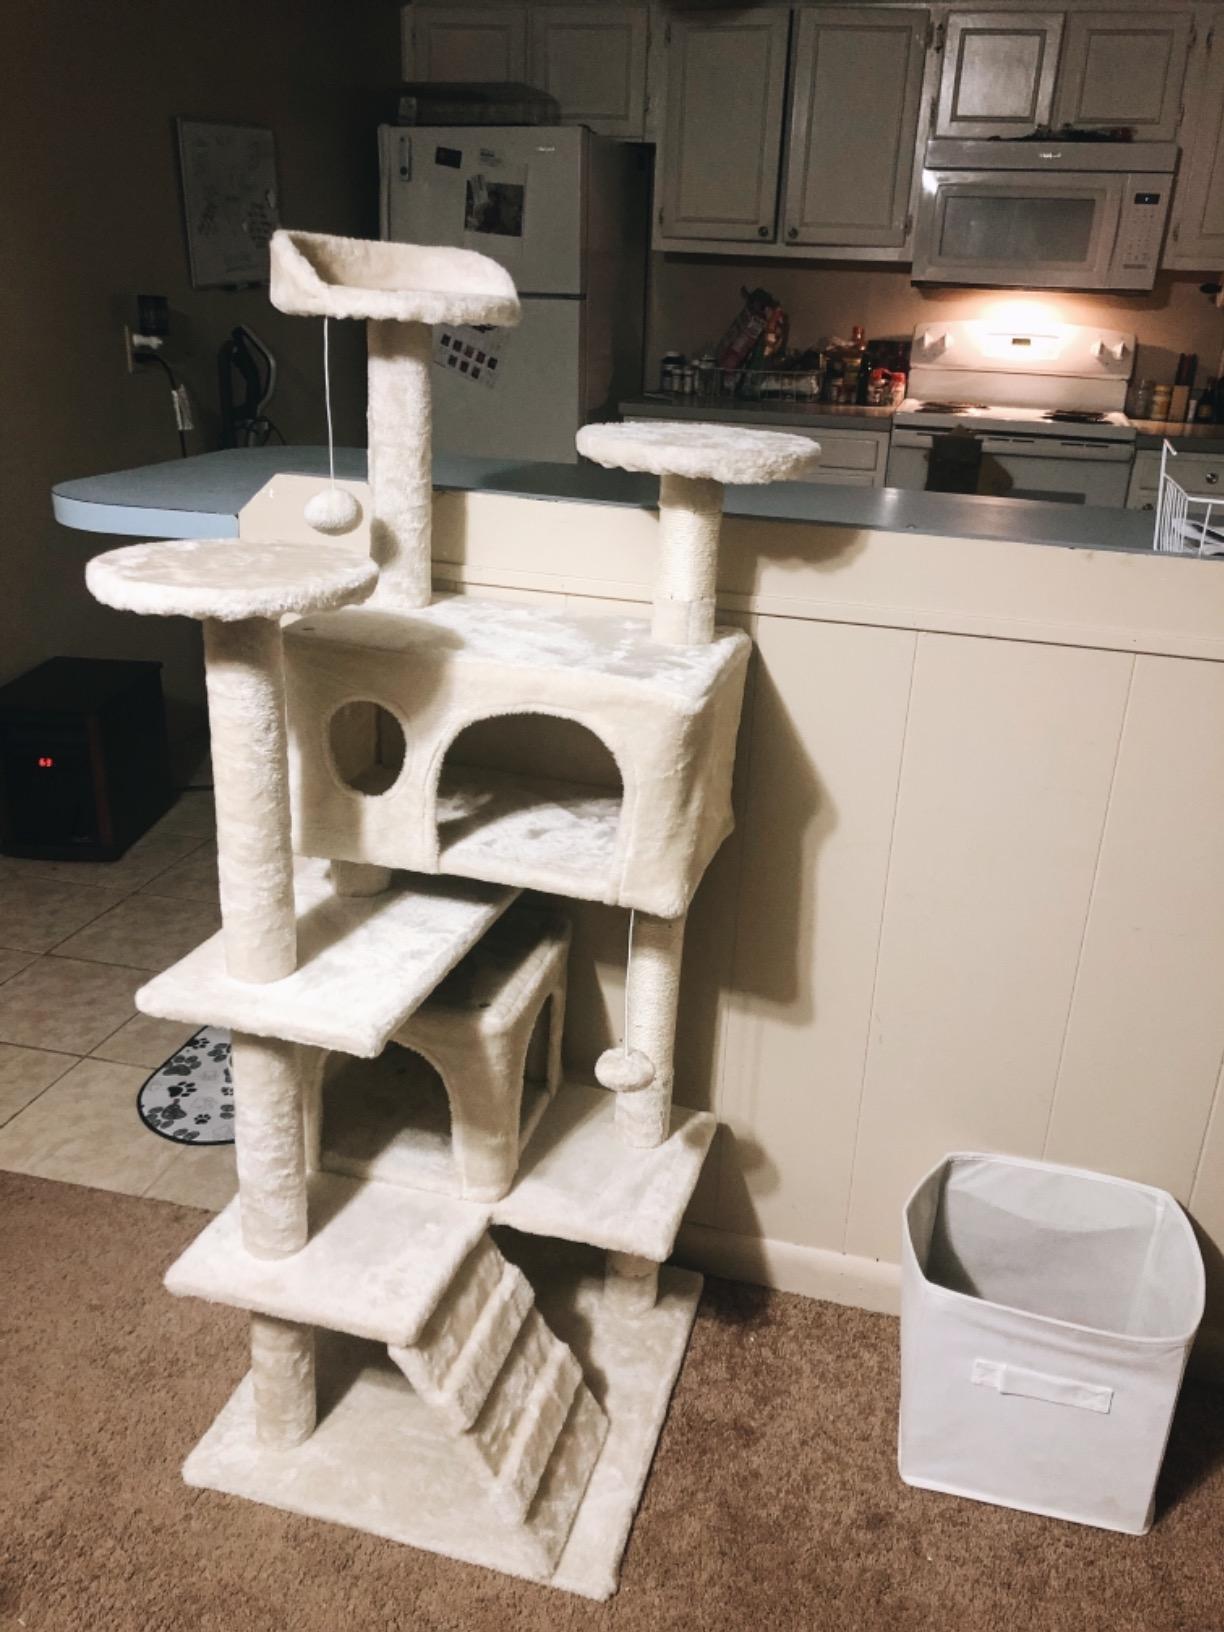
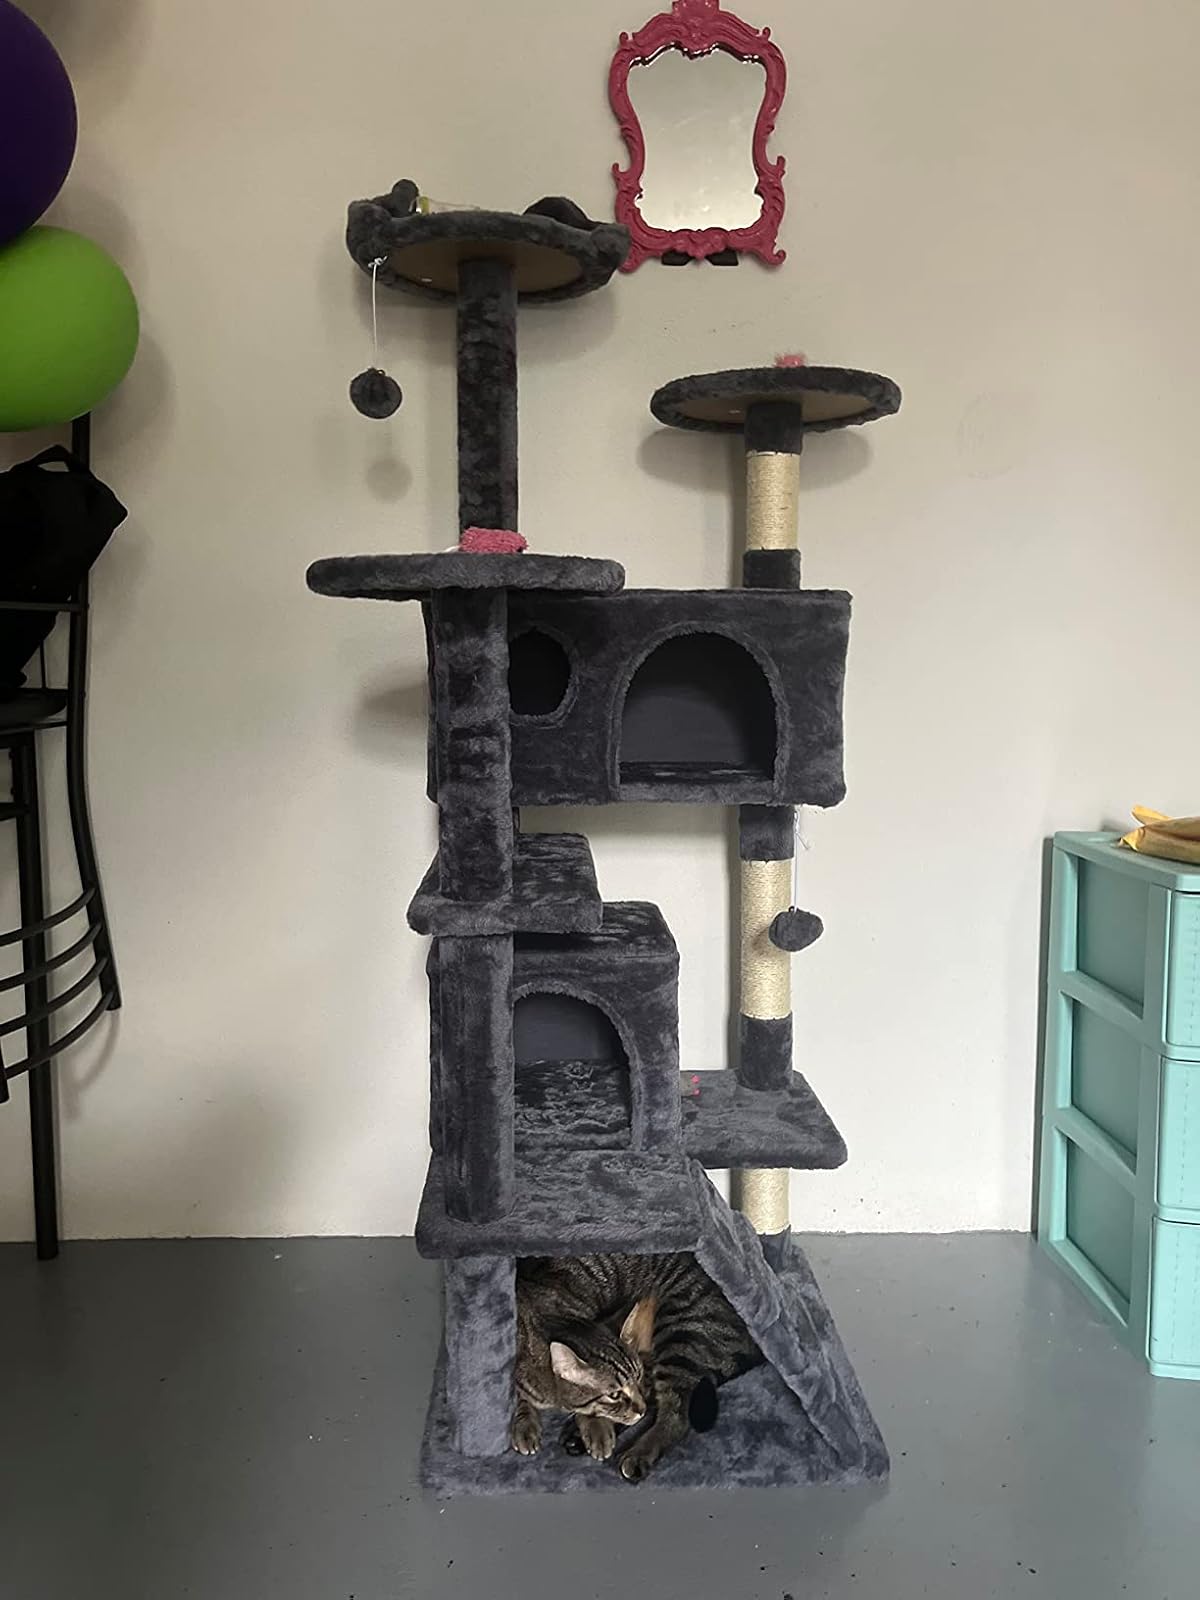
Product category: items_cat tree
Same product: no